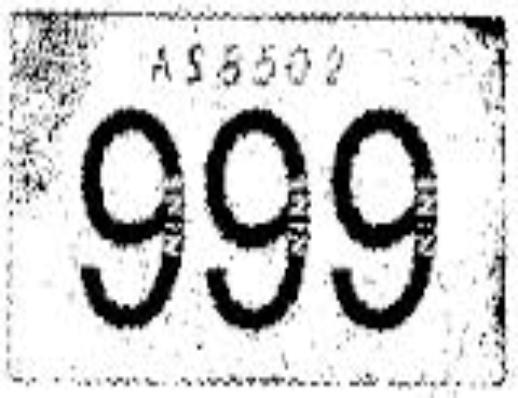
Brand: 999
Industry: Medical